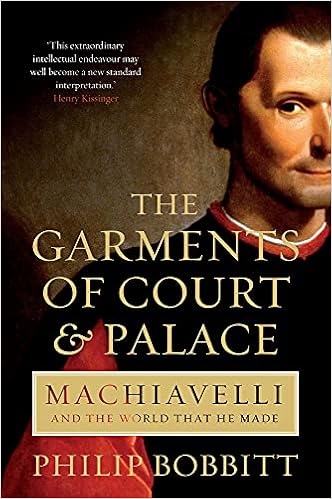
Garments of Court and Palace
Category: Books
About the Author Philip Bobbitt is the Herbert Wechsler Professor of Federal Jurisprudence at Columbia University and Senior Fellow at the University of Texas. He has served as a senior official at the White House, the State Department, and the National Security Council, in both Republican and Democratic administrations. He is a Fellow of the American Academy for Arts and Sciences and has written seminal works in constitutional theory, diplomatic history, and social choice. His book Terror and Consent was a New York Times bestseller.
Features: A | New York Times | -bestselling author presents a provocative new interpretation of | The Prince | The Prince | , a political treatise by the Florentine public servant and political theorist Niccolo Machiavelli, is widely regarded as the most important exploration of politics—and in particular the politics of power—ever written. In | Garments of Court and Palace | , Philip Bobbitt, a preeminent and original interpreter of modern statecraft, presents a vivid portrait of Machiavelli's Italy and demonstrates how | The Prince | articulates a new idea of government that emerged during the Renaissance. Bobbitt argues that when | The Prince | is read alongside the | Discourses | , modern readers can see clearly how Machiavelli prophesied the end of the feudal era and the birth of a recognizably modern polity. As this book shows, publication of | The Prince | in 1532 represents nothing less than a revolutionary moment in our understanding of the place of the law and war in the creation and maintenance of the modern state.